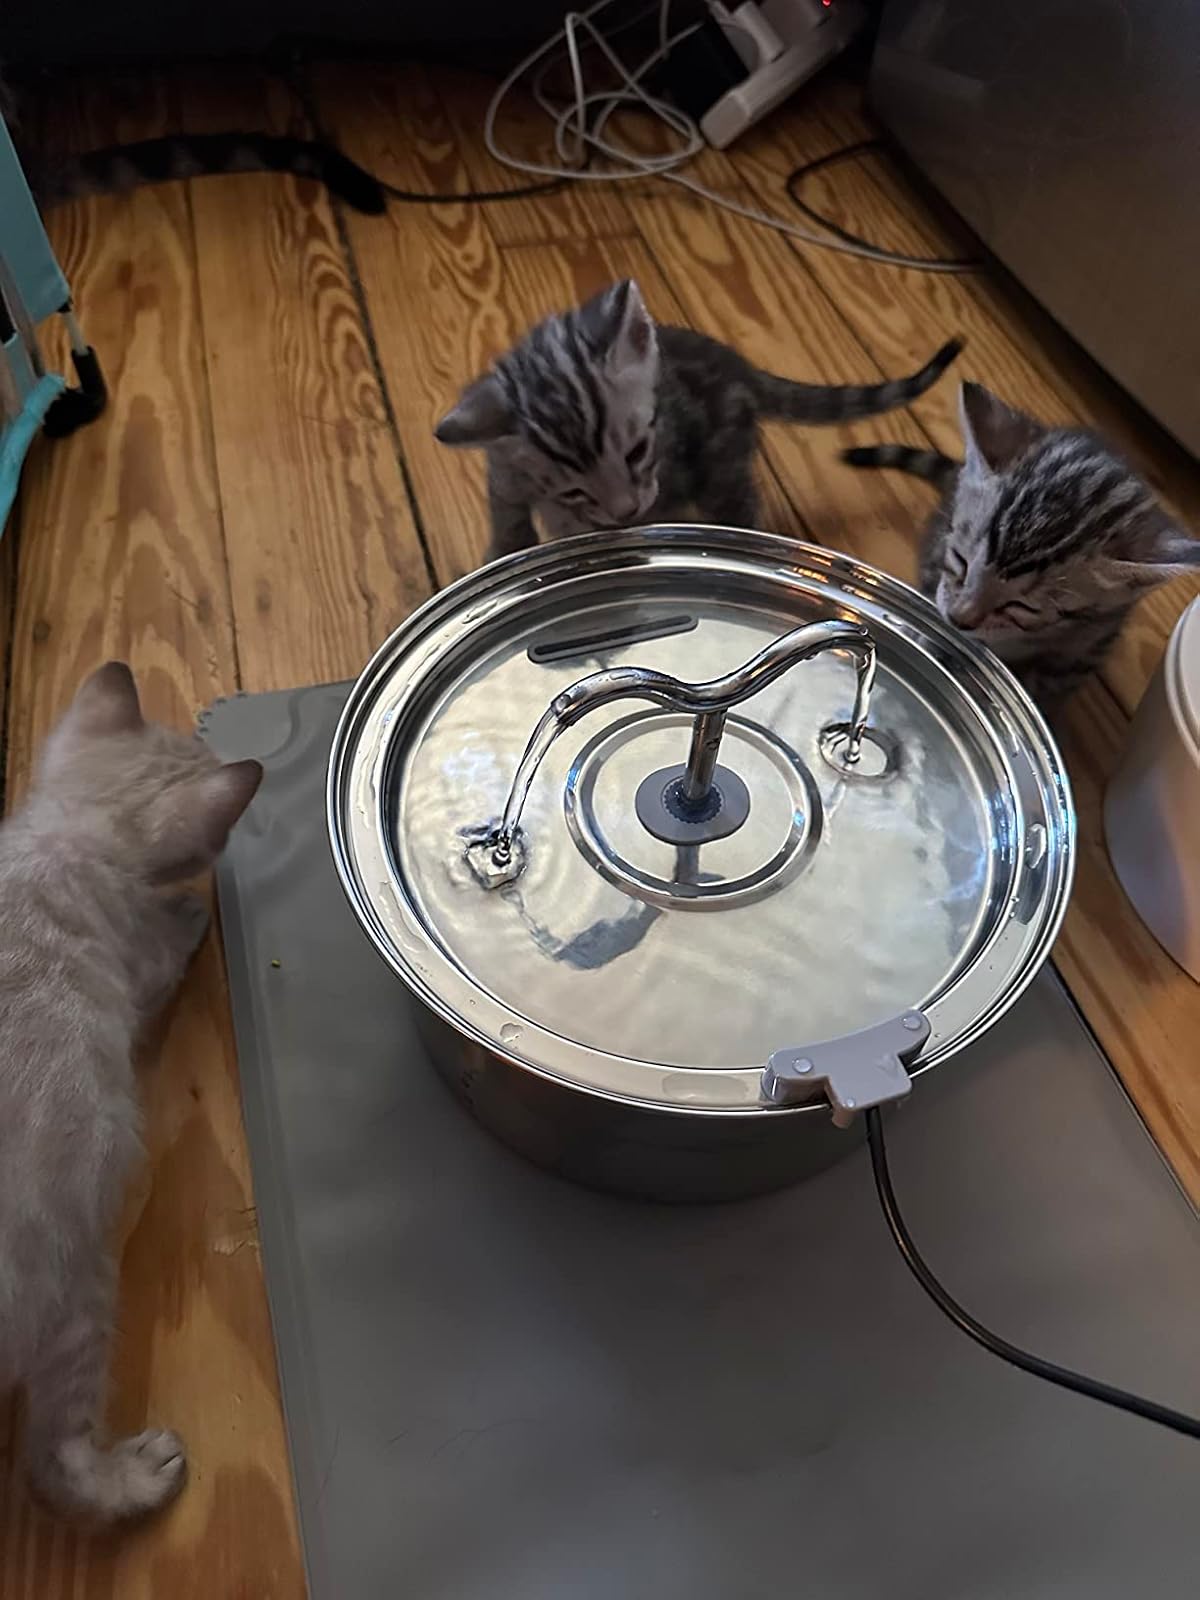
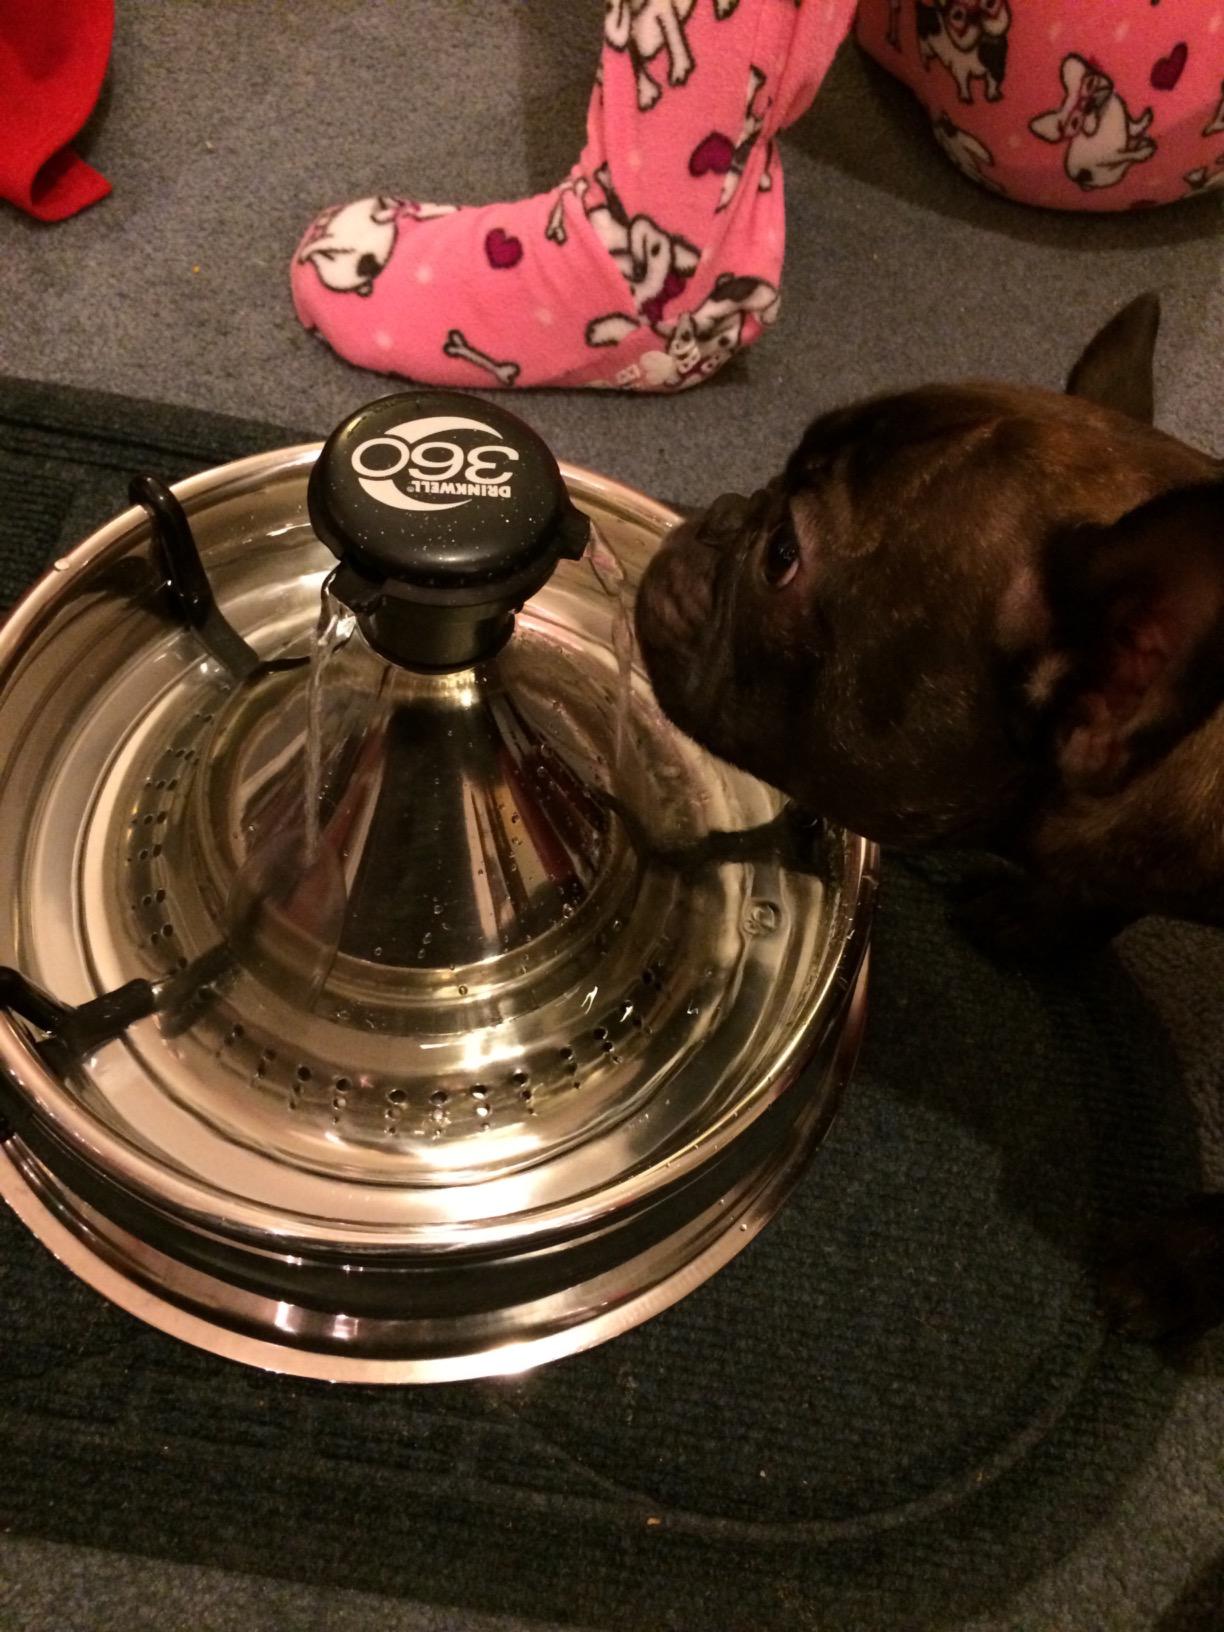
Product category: items_bowl
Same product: no